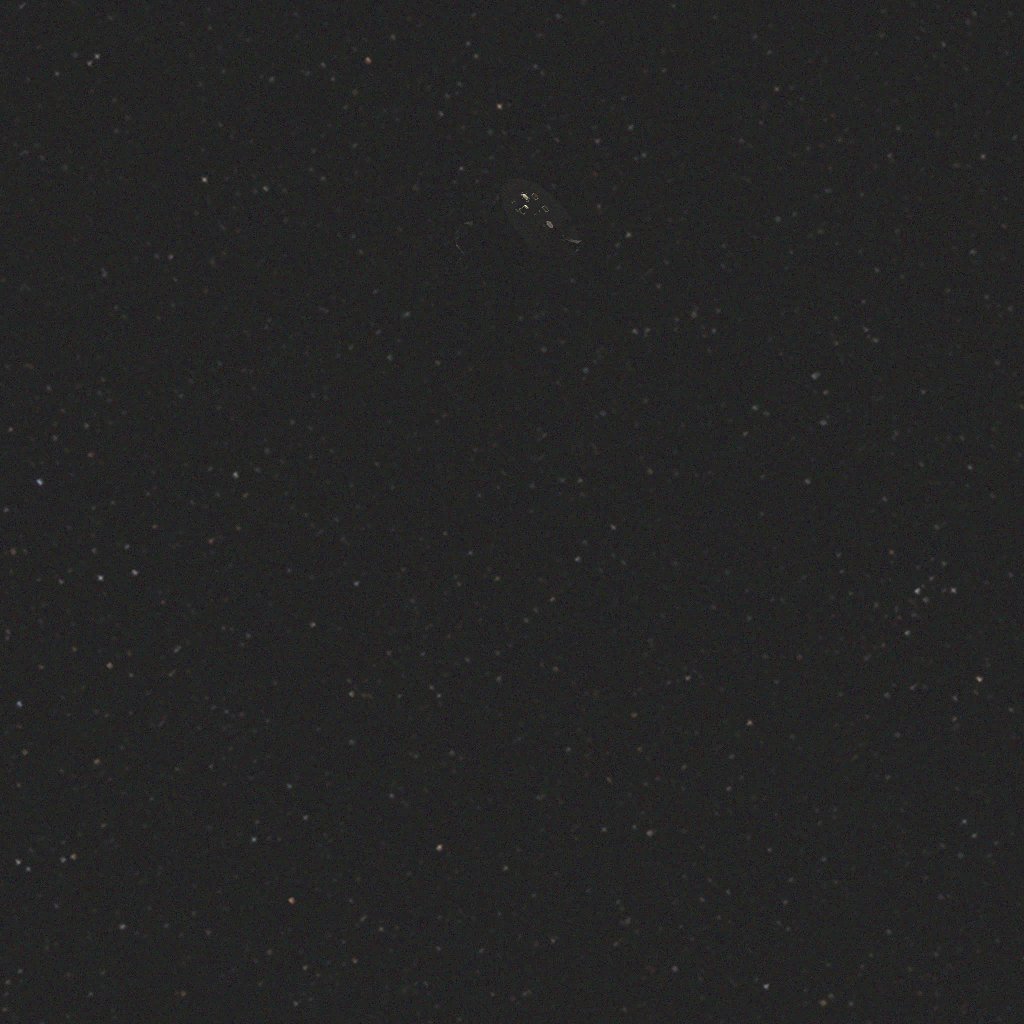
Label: proba_3_ocs